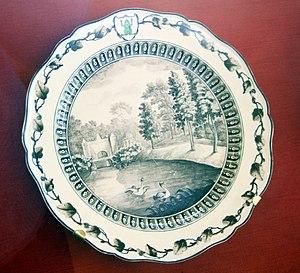
Le palais de Tchesmé ou palais Tchesmé est un palais impérial hospitalier, servant de relais, d'étape, situé à Saint-Pétersbourg. C'est l'architecte Georg Friedrich Veldten qui a dirigé sa construction, à la demande de l'impératrice Catherine II. Le style est pseudo-gothique russe. Avec l'église de Tchesmé, il représente un ensemble unique près de la perspective Moskovski.